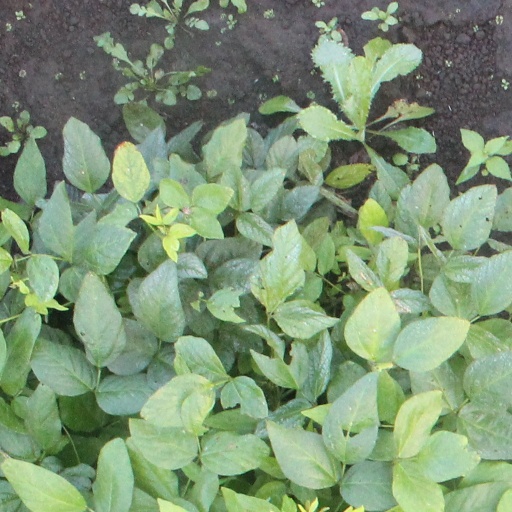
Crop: soybean